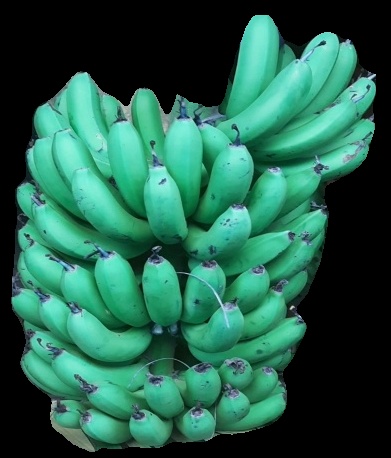
Variety: pachbale
Grade: grade1